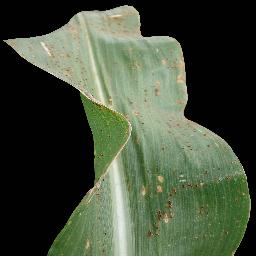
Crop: corn
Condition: (maize)_common_rust